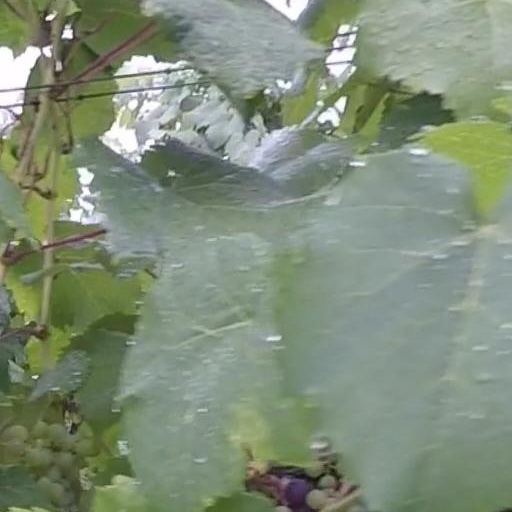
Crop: grape